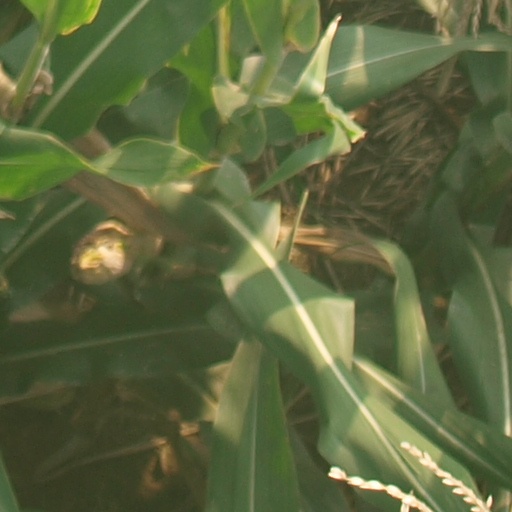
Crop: maize; corn